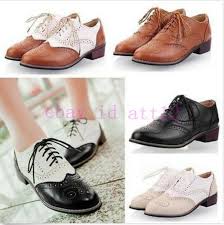
Label: Brogue